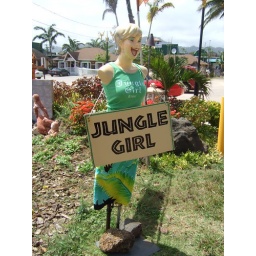
On the walk from the beach house to the Kapa'a Shopping Center. She's adorned in green today, naturally.